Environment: lab
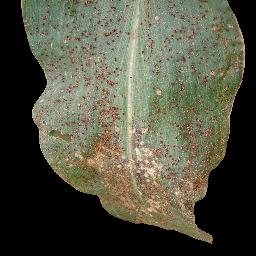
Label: common_rust